Dijkot

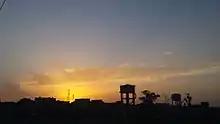
Old water supply system Dijkot

Dijkot was once named the “State of Dijkot.” The name "Dijkot" is derived from the word ‘ditch,’ which roughly translates to 'fort,' or 'city inside a fort'.